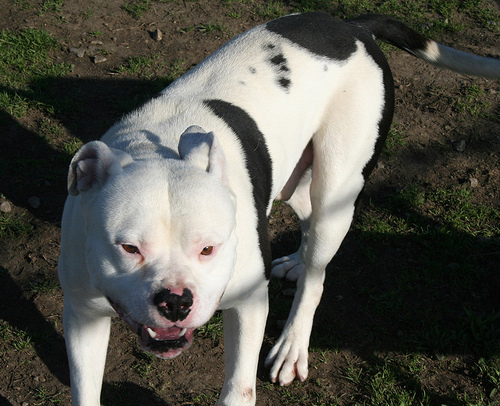
Animal: dog
Breed: american bulldog